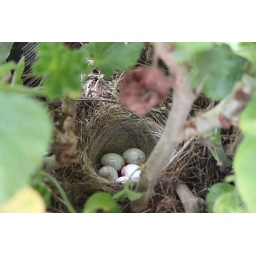
Little bird built a nest in a flower pot in our patio